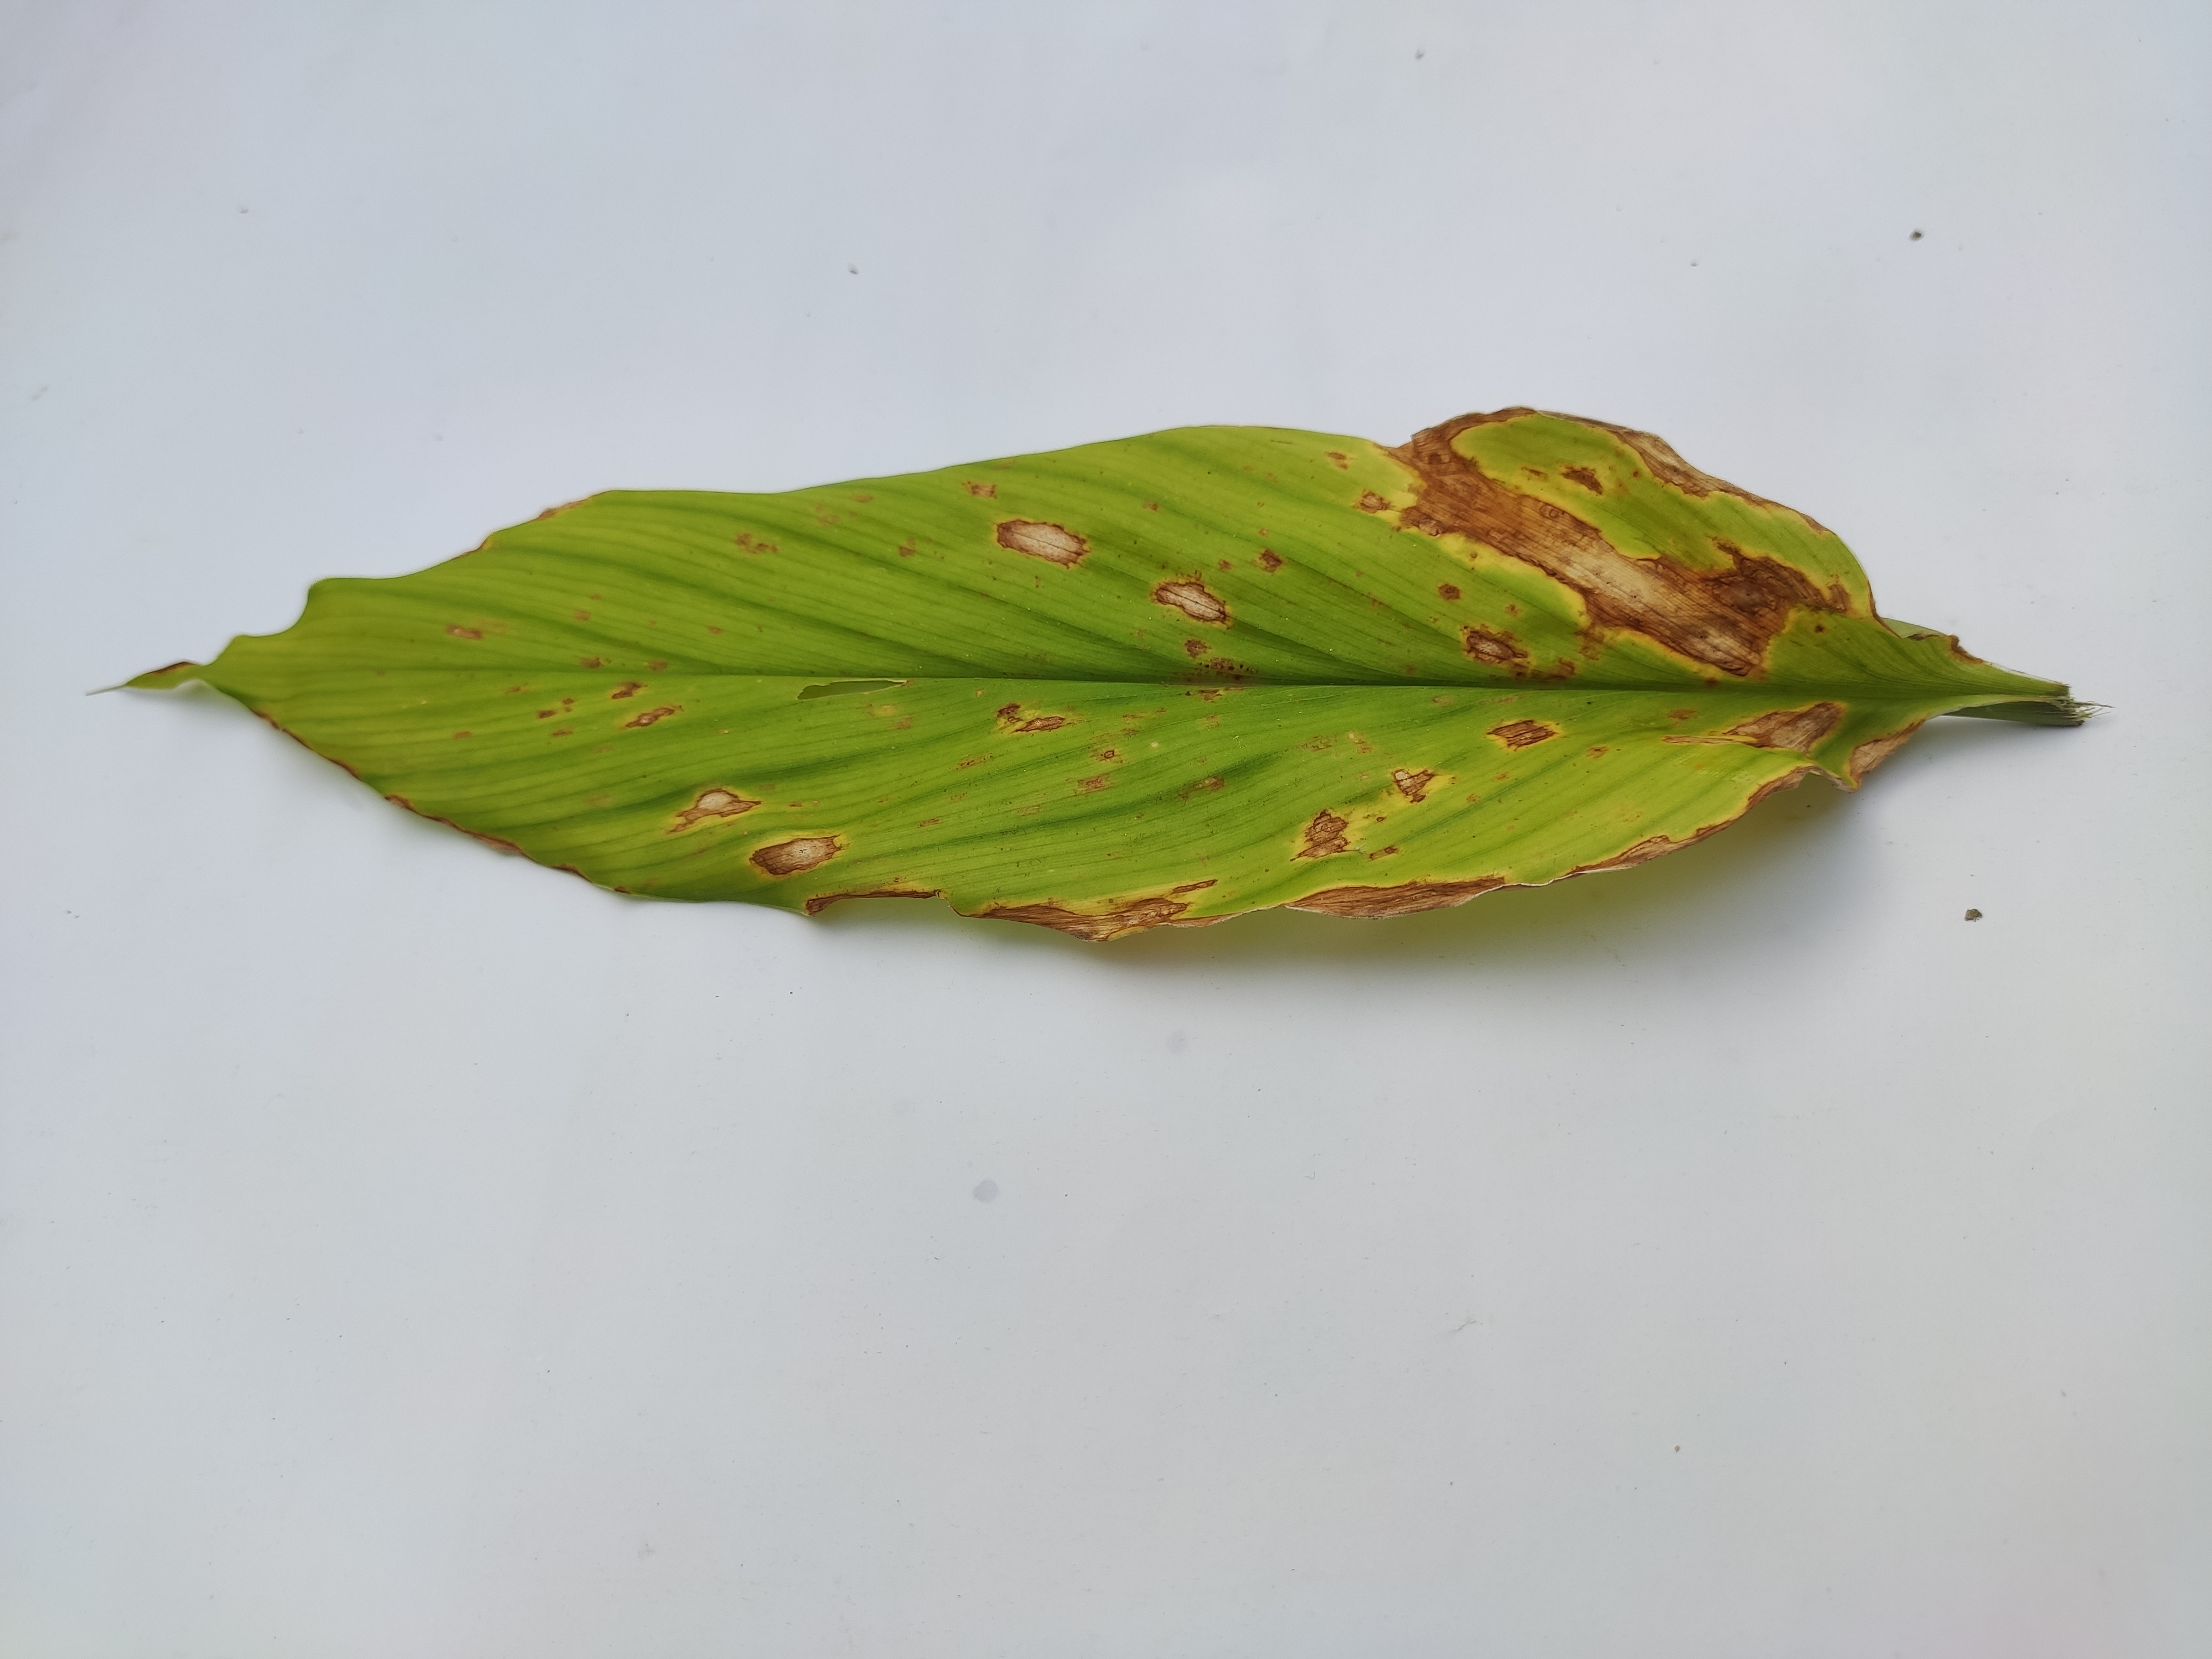
Label: Leaf_Spot